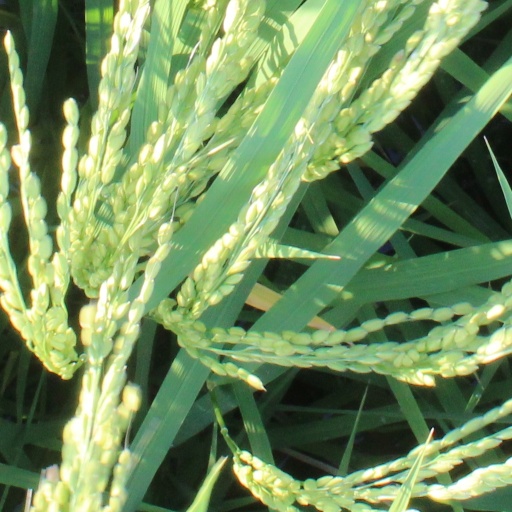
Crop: rice